Jimmy Staggs

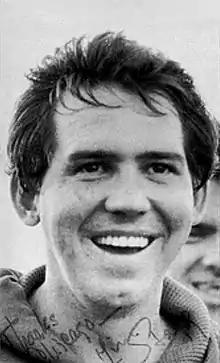
Jimmy Staggs, AKA Jim Stagg-WCFL, 1966.

Jimmy Pearson Staggs (October 7, 1935 – November 6, 2007), also known as Jim Stagg, was an American disc jockey and record store owner in Chicago, Illinois.